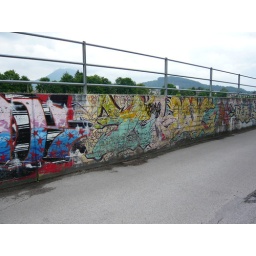
A road by the river